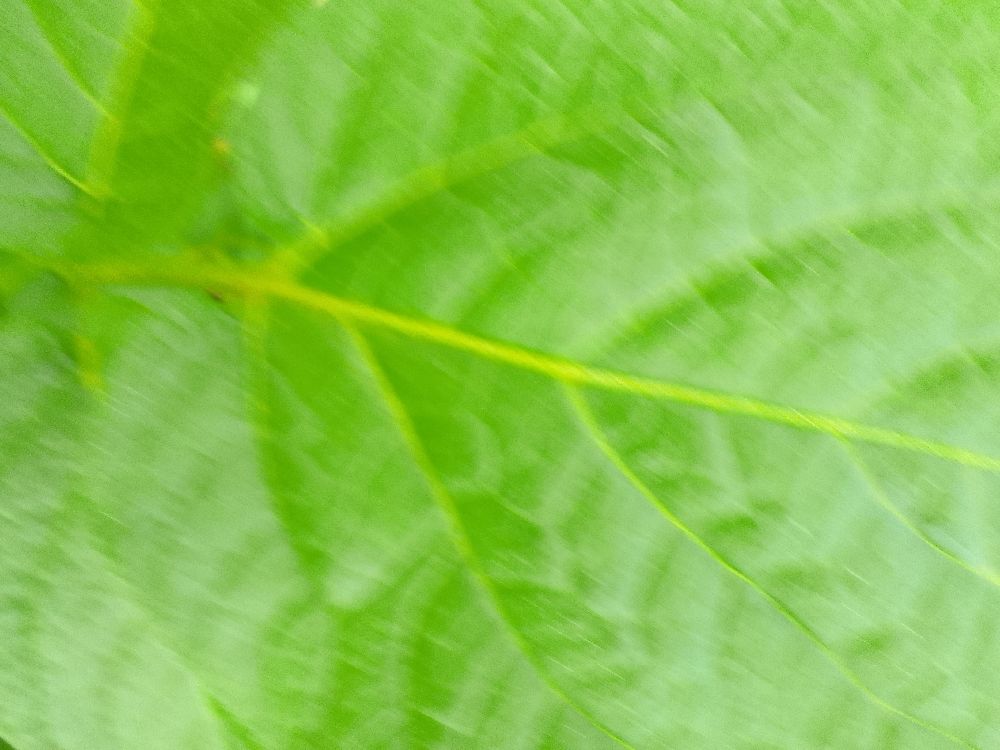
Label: Healthy